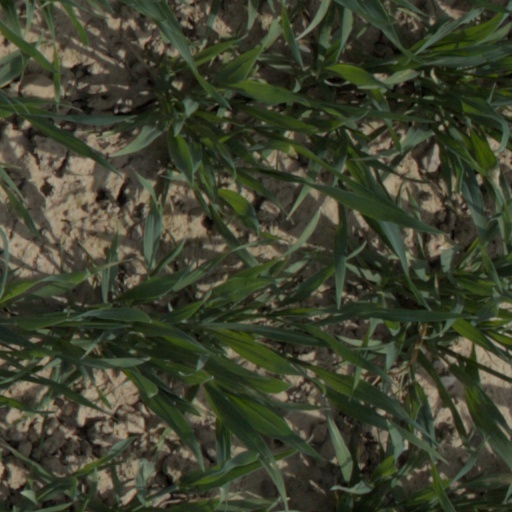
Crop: wheat